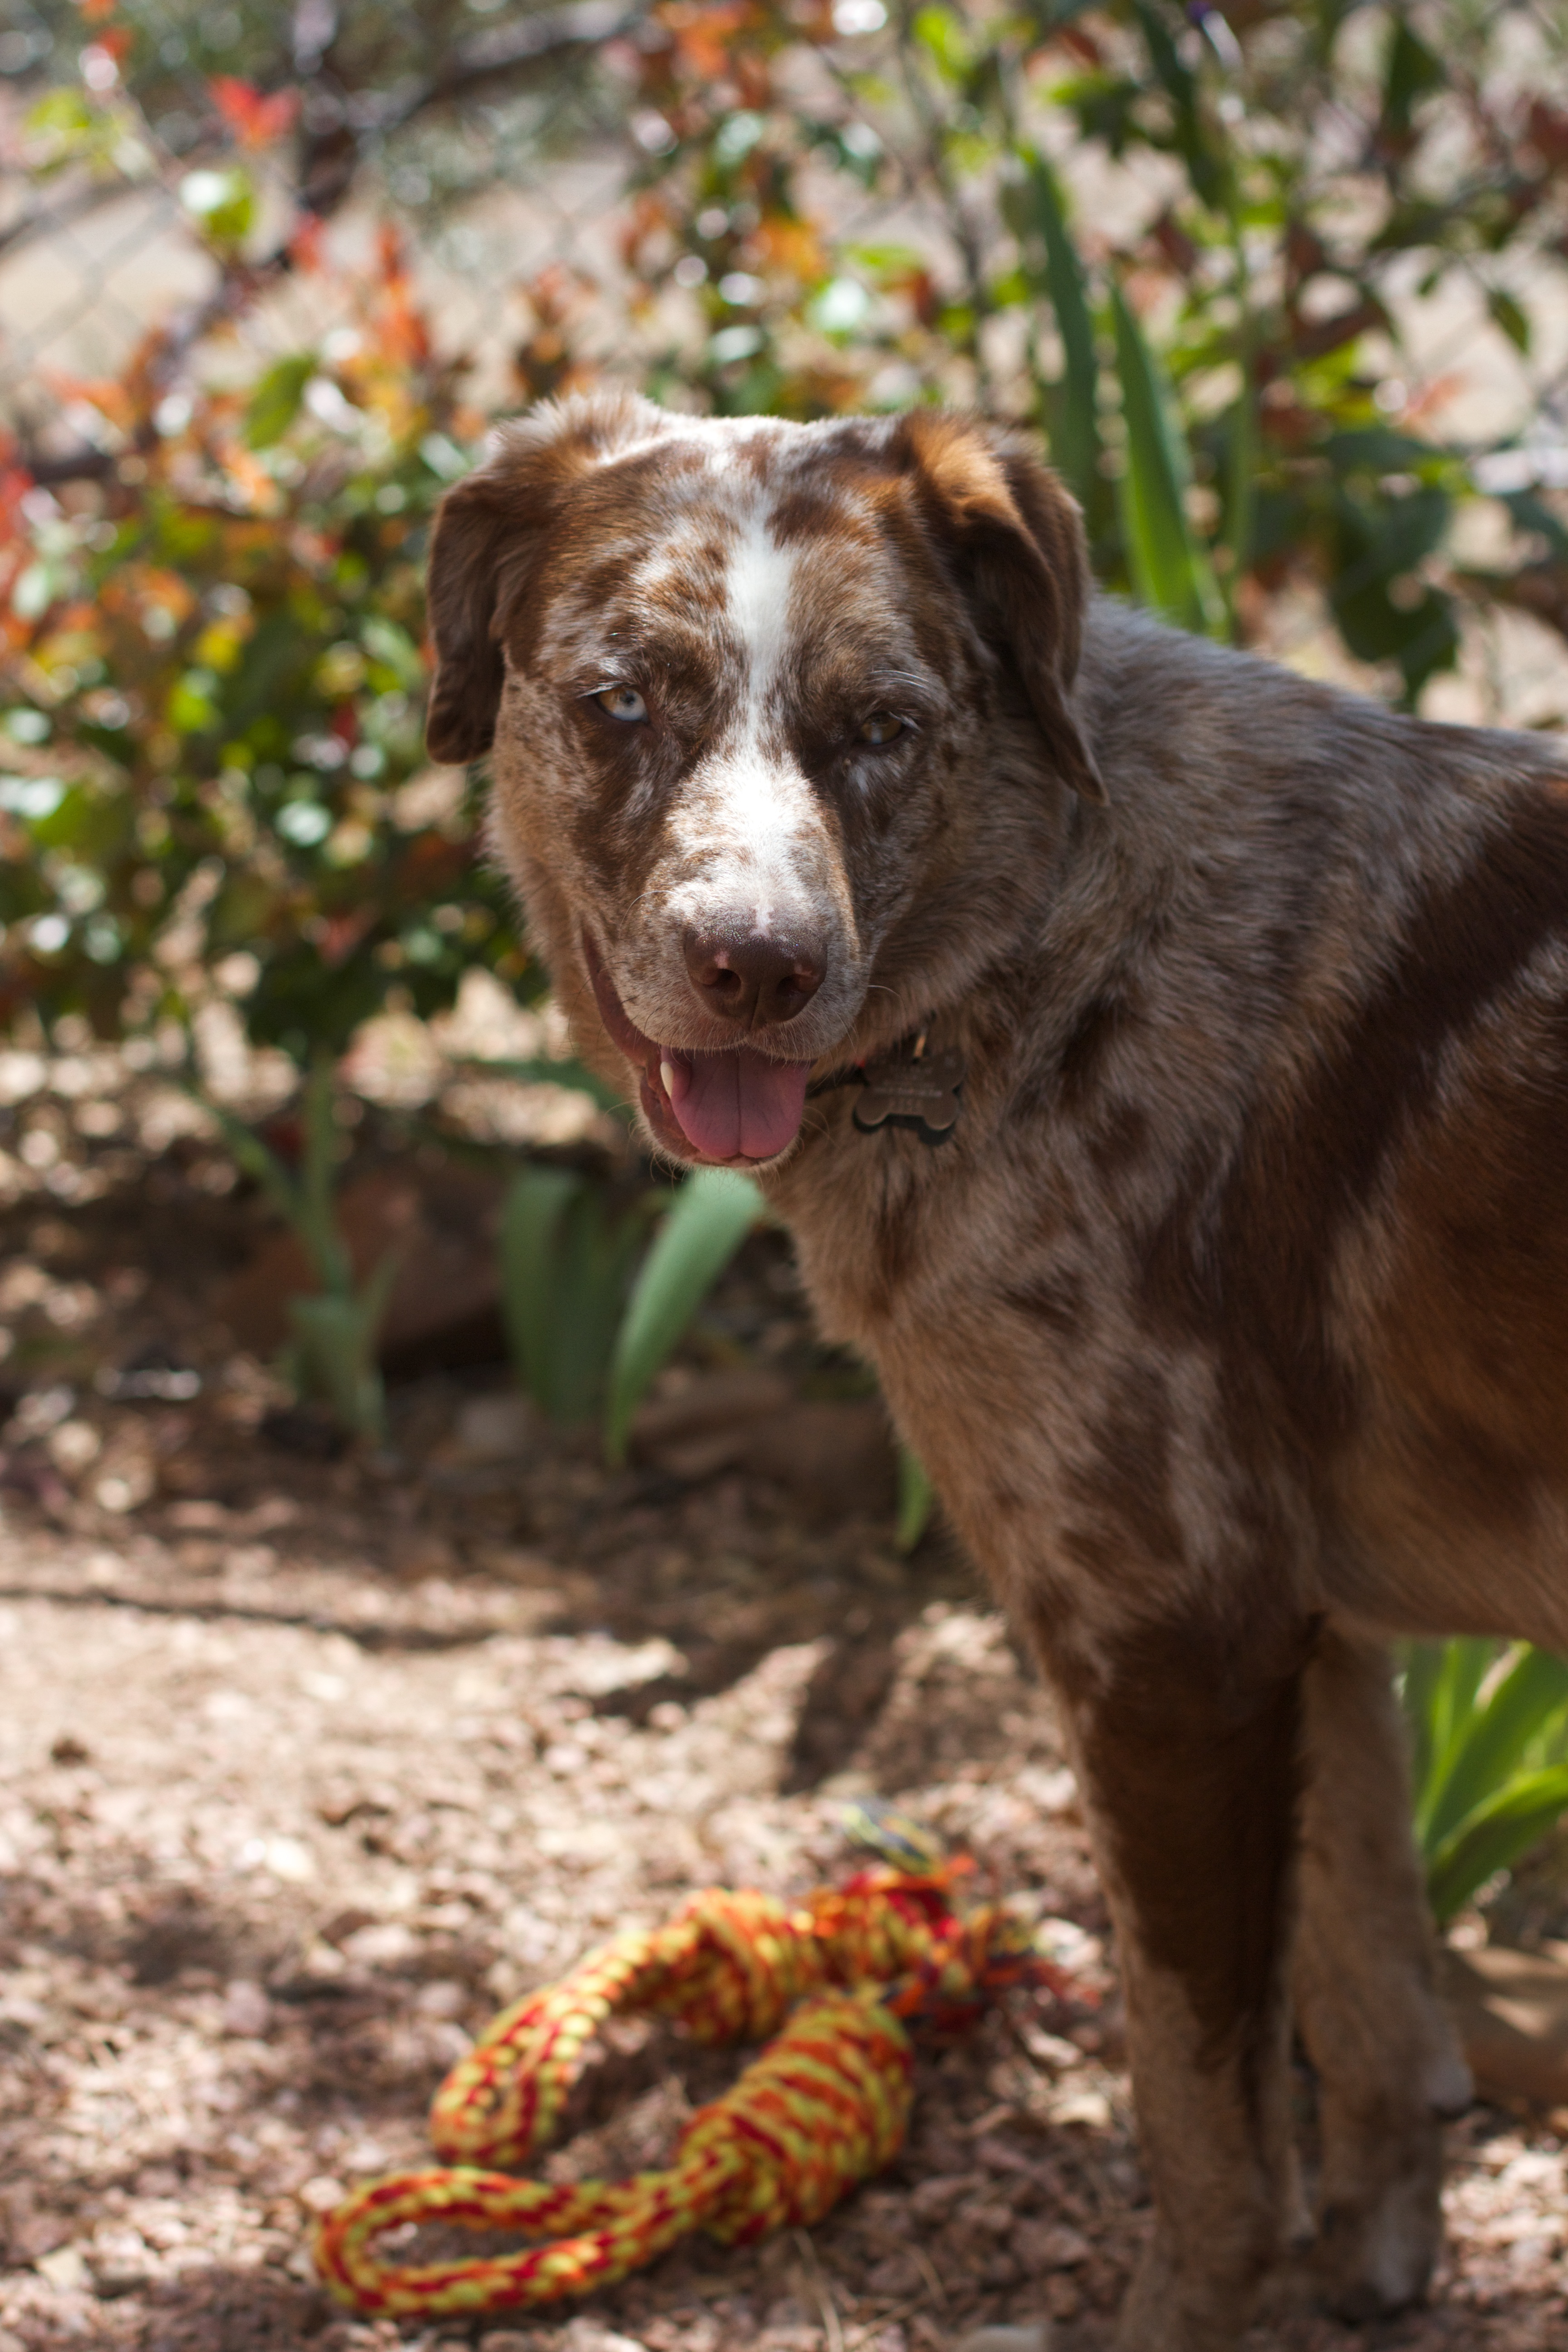
puppy, dog, mammal, vertebrate, felix, street dog, dog like mammal, louisiana catahoula leopard dog